Irvington station (Metro-North)

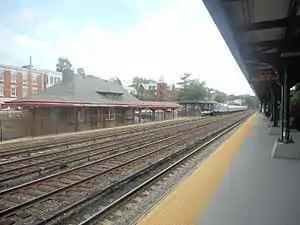
The old NYC station house as seen from the GCT-bound platform, now a frozen yogurt shop.

The Hudson River Railroad reached the settlement by 1849; the first passengers on a regularly scheduled run through the village paid fifty cents to travel from Peekskill to Chambers Street in Manhattan on September 29, 1849. The community was in the process of renaming itself after author Washington Irving, despite the fact that he was still alive at the time. In 1852, Irvington was also named for the first coal-fueled steam locomotive of the Hudson River Railroad. The HRR was acquired by the New York Central and Hudson River Railroad in 1869, and the New York Central Railroad in 1913.